Ngaoundéré

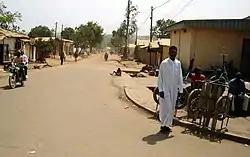

The Mbum were the earlier population of the surrounding area before the 19th-century invasion of the Fulani. The Fulani have ruled the area since the foundation of Ngaoundere in approximately 1835 in conjunction with the Mbum, who are considered a protected people according to Islamic law. The ruler is required to be descended from the ruling Fulani family on his father's side, extending back to the first Lamido of Ngaoundéré Ardo Njobdi of Boundang. On his mother's side, he is expected to be an Mbum descendant, so that he may represent the entirety of the population. Being the largest city in the Adamawa Region by far, Ngaoundéré attracts numerous settlers from the surrounding rural areas, including Díi from further north, Gbaya from the Meiganga area and from the west. The population expanded greatly after completion of the railway in 1973, with a large percentage of the additional population originating from outside of Adamawa Region. This is evident in the ironic dichotomy between the so-called Grand Marché, adjacent to the Grand Mosqué and housing mainly local merchants, and the much larger Petit Marché located to the northwest in a neighbourhood housing a population largely originating in the southern regions of Cameroon.